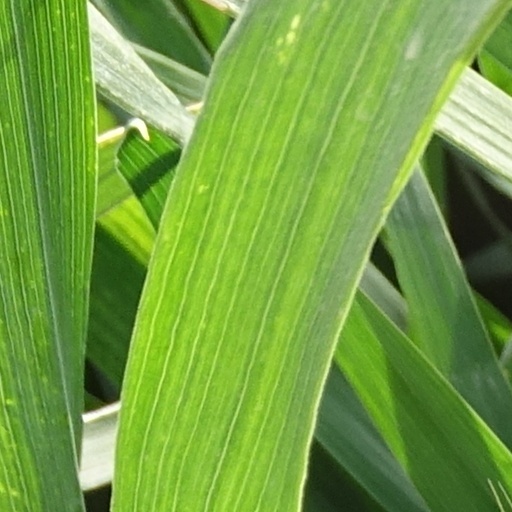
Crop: wheat